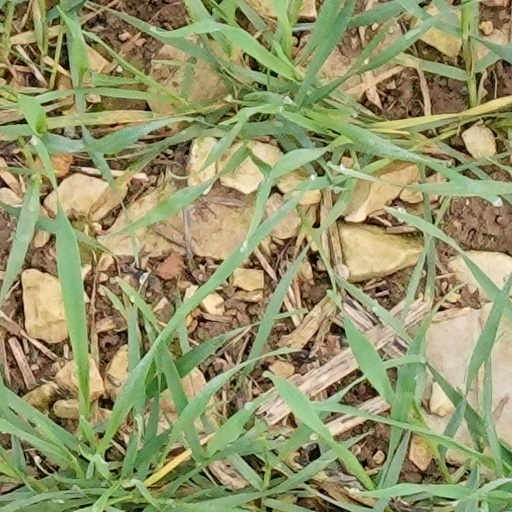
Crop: wheat